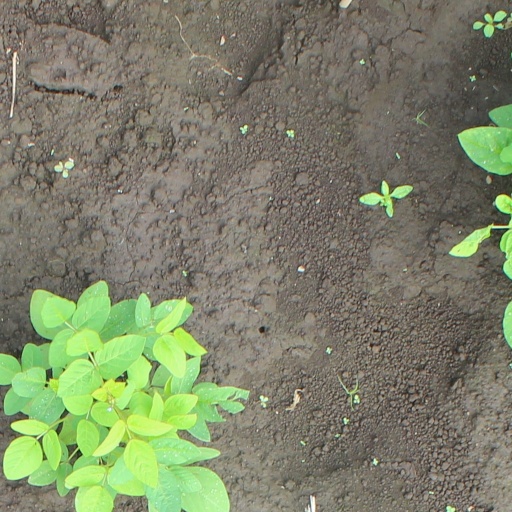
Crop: soybean